Wye College

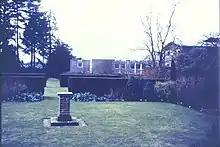
CEAS, Withersdane Hall, 1983

explored biological methods of pest control and facilitated their widespread adoption. Mike Copeland's entomology team harnessed Australian ladybirds, and parasitic wasps to suppress mealy bug and soft scale insect pests. He launched Wye Bugs at the 1991 Chelsea Flower Show to make insect controls available to ordinary gardeners, and with the subsequent closure of Wye Campus to facilitate continued research. Wye Bugs occupied glasshouses and laboratory facilities to the north of Occupation Road but by 2019, when that site was presented for development, moved south of the track.